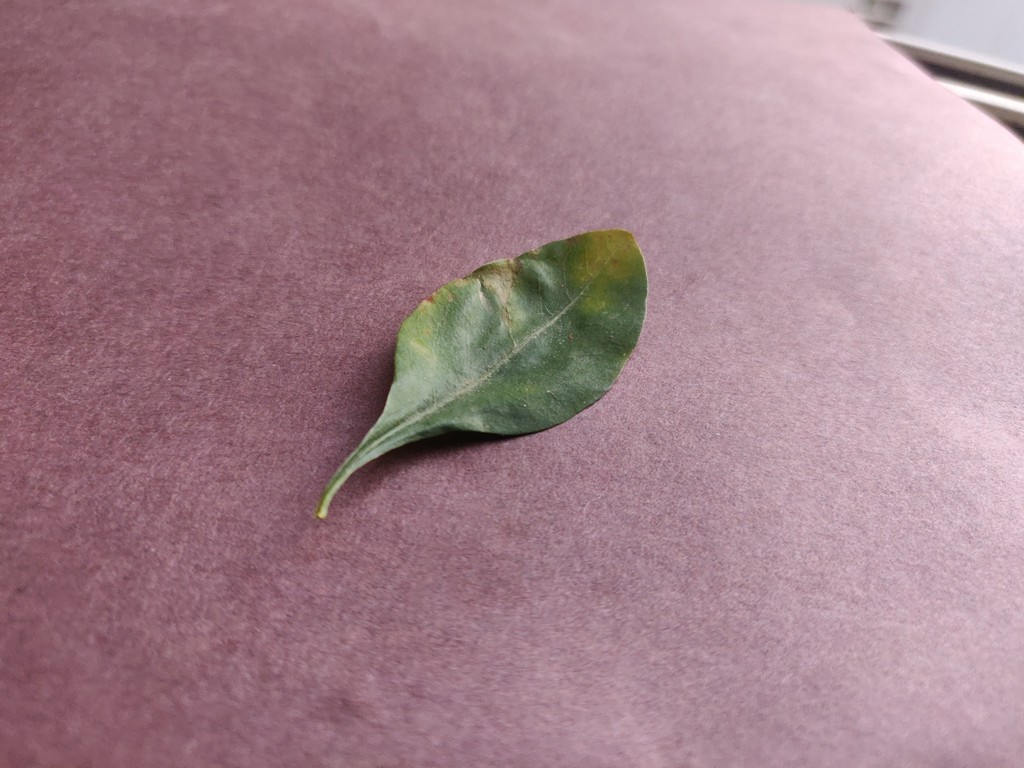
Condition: Unhealthy
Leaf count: single
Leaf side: front